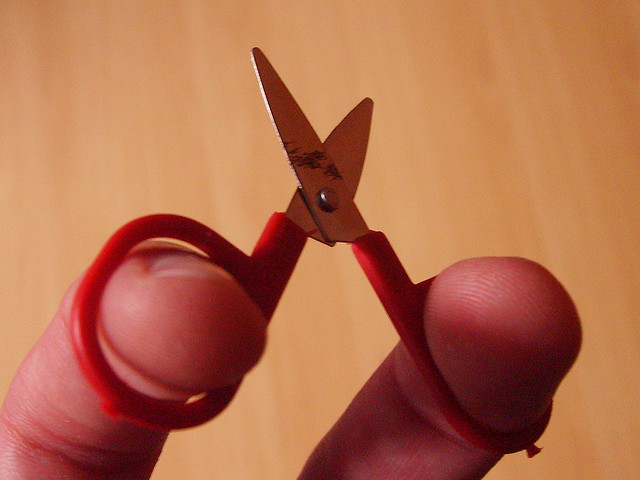
user: Given an image and a question. Answer the question in a short answer. Question: What can you cut with this? Short Answer:
assistant: thread